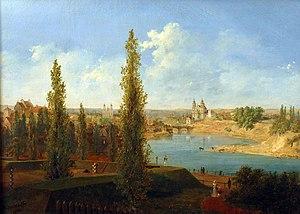
Vassili Semionovitch Sadovnikov, né le 28 décembre 1800 à Saint-Pétersbourg et mort le 10 mars 1879 dans la même ville en Russie, est un aquarelliste, peintre, dessinateur russe. Il est le frère de l'architecte Piotr Sadovnikov.